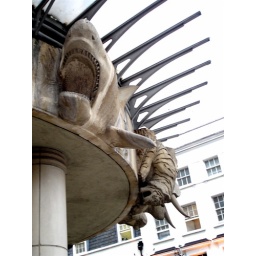
On an office building near Victoria Station